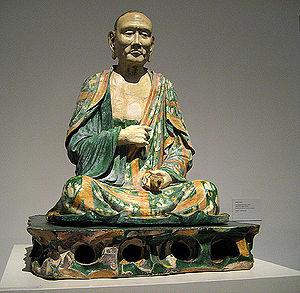
La dynastie Liao, également connue sous le nom d'Empire Khitan, est un empire d'Asie orientale qui a régné sur la Mongolie, une partie de la Russie orientale et du nord de la Chine continentale entre 907 et 1125. Elle a été fondée par le Khagan Khitan Yelü Abaoji à la suite de la chute de la dynastie chinoise Tang.